Nola Barber

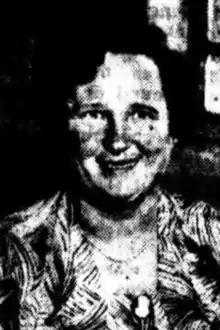
Nola Barber, 1954

Nola Isabel Constance Barber OBE (27 December 1901 – 29 December 1985) was an Australian mayor and community worker.